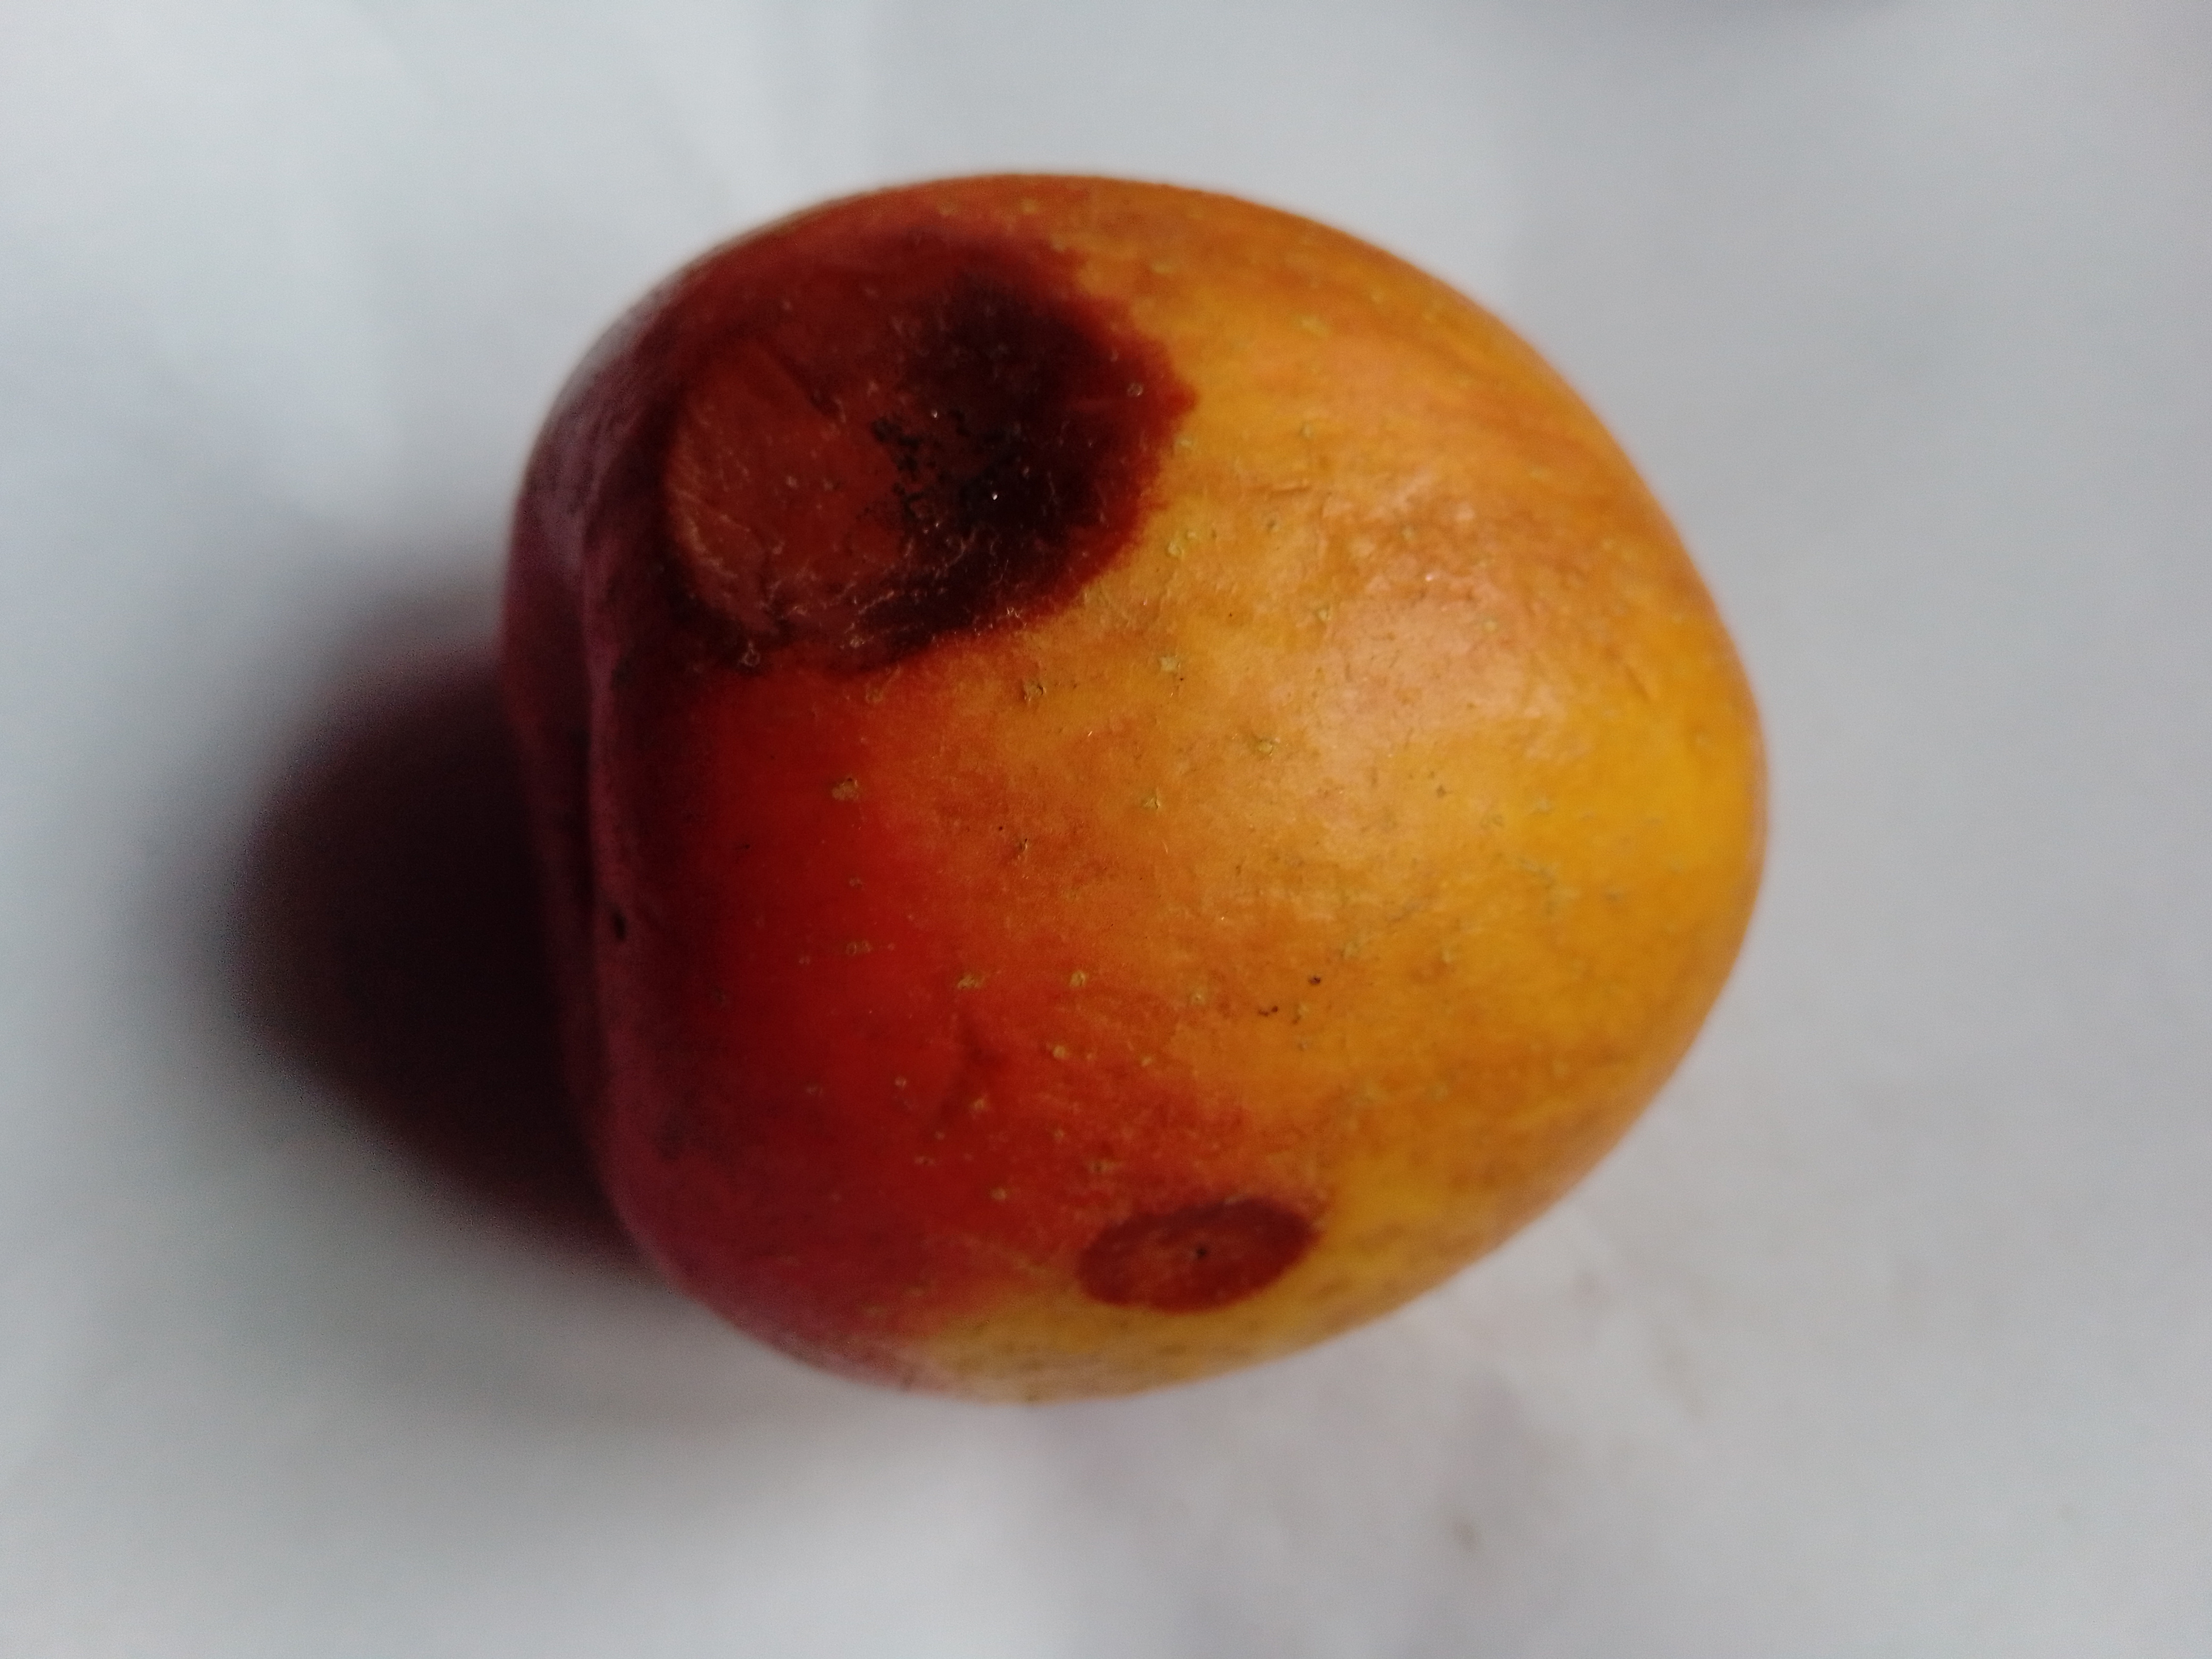
Fruit: apple
Condition: rotten